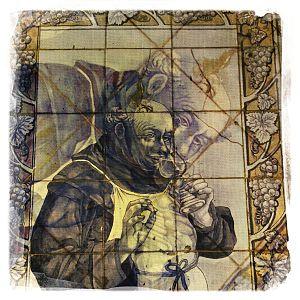
Portugal Azulejo du Château de Saint-Georges à Lisbonne
La viticulture au Portugal a été introduite au cours de l'Antiquité par les marchands phéniciens, carthaginois, grecs et romains. Ses différents terroirs, dans leurs traditions vitivinicoles et leur encépagement, reflètent ces influences. Sans oublier l'importance qu'a eue sur l'élaboration des vins du Portugal, dès le Moyen Âge, le négoce avec l'Angleterre en particulier pour le porto puis le madère.